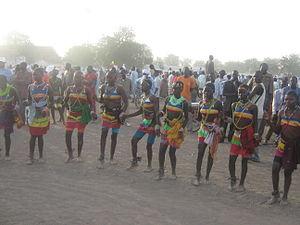
Danse des filles mboum initiées au Tchad
Les Mboum sont une population d'Afrique centrale, vivant principalement au Cameroun, également au Tchad et en République centrafricaine.
Baïbokoum est une petite ville du Sud ouest du Tchad.